Lois Wheeler Snow

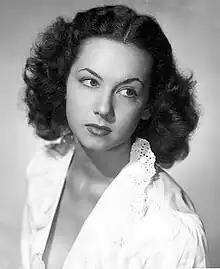

Lois Wheeler Snow (July 12, 1920 – April 3, 2018) was an American actress who became known for her criticism of abuse of human rights.